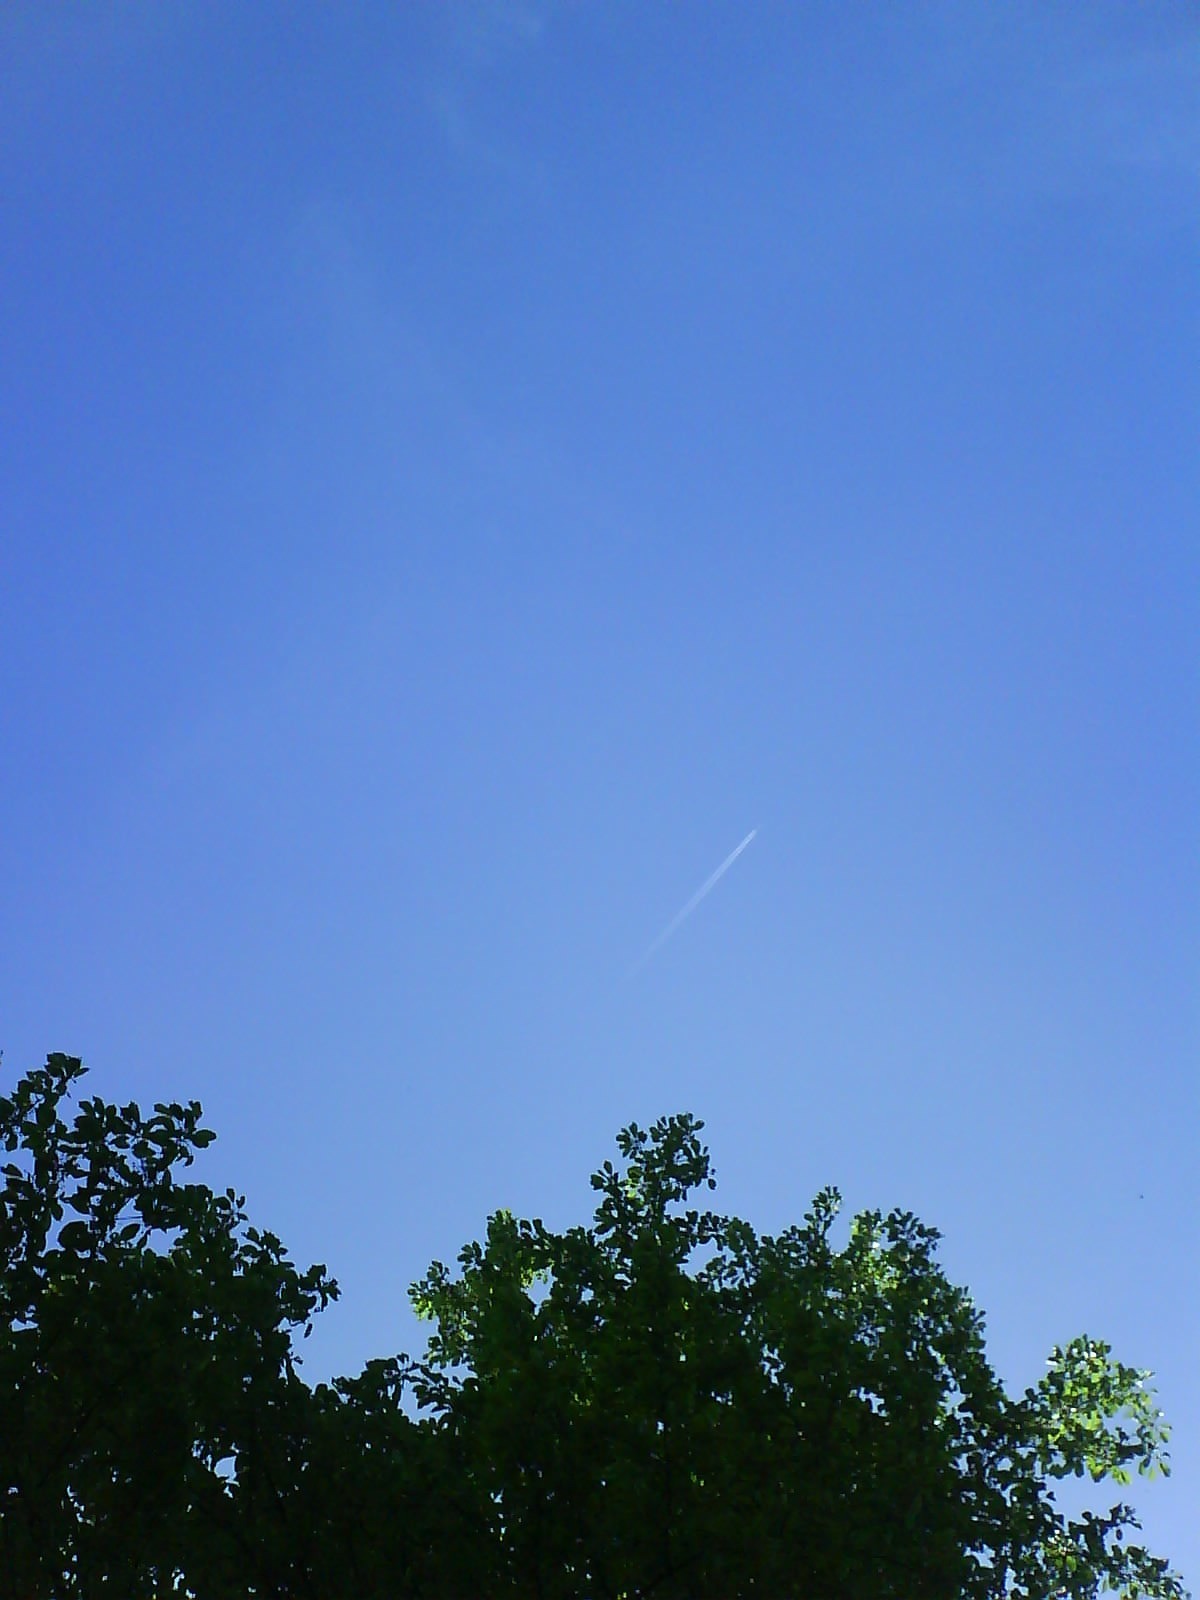
tree, horizon, cloud, sky, white, sunlight, wind, green, blue, background, ecosystem